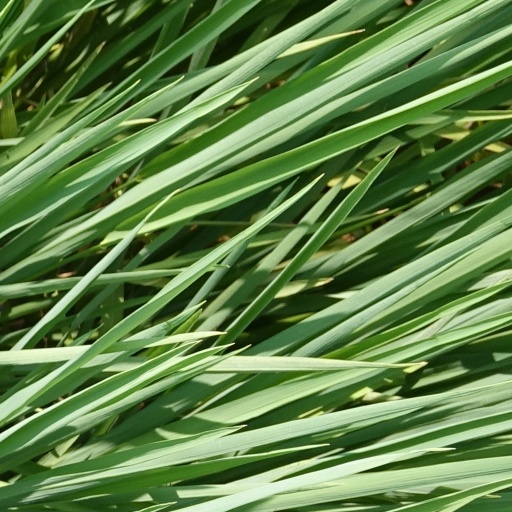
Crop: rice